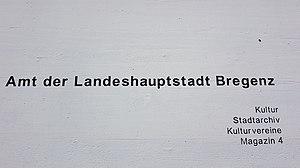
Ancien entrepôt de la société Pircher à Bregenz, Vorarlberg, Autriche. Aujourd'hui, le centre culturel ""Magazine 4"", les archives de la ville de Bregenz (archives de la ville), département culturel. Sur la photo: Foyer Cafe Bar."